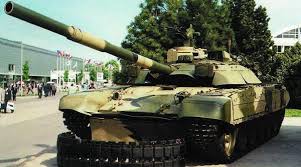
Label: Tank